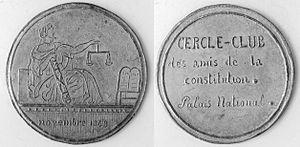
Médaille du cercle-club des amis de la constitution, au Palais national (5,4 cm de diamètre).
L'Association démocratique des amis de la Constitution est une formation politique républicaine active sous la Deuxième République française.